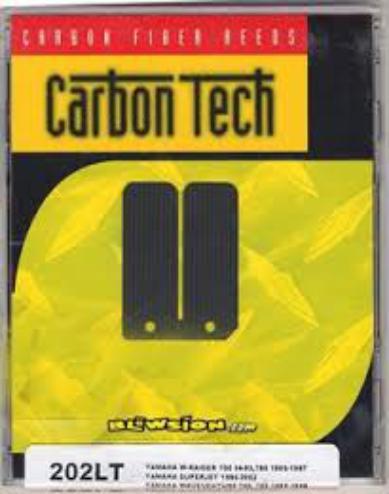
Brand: Carbontech
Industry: Others